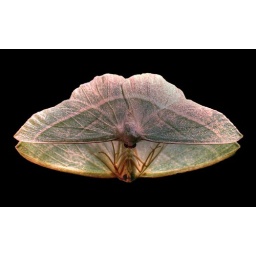
Molenhoek (The Netherlands) This butterfly is captured on a mirror and cropped and dropped in Photoshop on a black background.